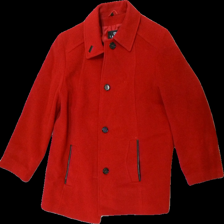
View: front
Type: Jacket
Category: Ladies
Brand: Not in the list
Brand text on label: Lebek
Colors: Red
Material: 100% Silk
Cut: Regular
Size: 40
Season: All
Price range: 100-150
Recommended usage: Reuse
Description: Red jacket